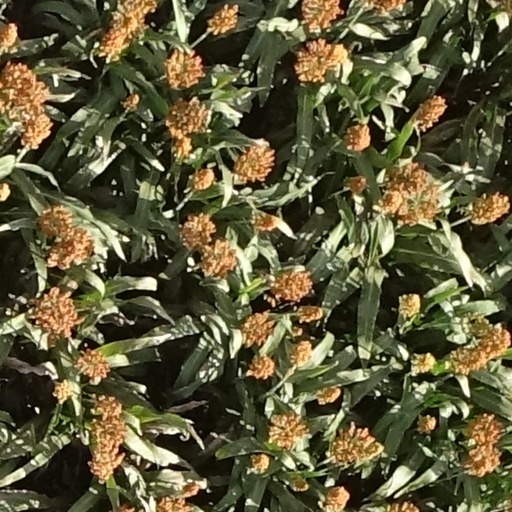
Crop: sorghum